Varsha Bollamma

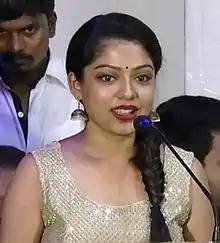
Varsha in 2017

Varsha gained initial recognition for her Dubsmash videos, particularly for her rendition of Nazriya Nazim's dialogues from the Tamil film "Raja Rani" (2013). She made her acting debut in the film "Sathuran" in 2015. Following that, she played a significant role in "Vetrivel" (2016) alongside M. Sasikumar, portraying the character of Prabhu's daughter. Her filmography includes "Ivan Yarendru Therikiratha" (2017) and "Yaanum Theeyavan" (2017). In 2018, Varsha made her debut in the Malayalam film industry with "Kalyanam" and also appeared in another Malayalam movie, "Mandharam", starring Asif Ali. Her notable presence in Tamil films was marked by her performance in "96" alongside Vijay Sethupathi and Trisha, where she played a small role. Varsha also appeared in "Seemathurai". In 2019, she acted in "Pettikadai" starring Samuthirakani. Her third Malayalam film, "Soothrakkaran", alongside Gokul Suresh, was also released in the same year.